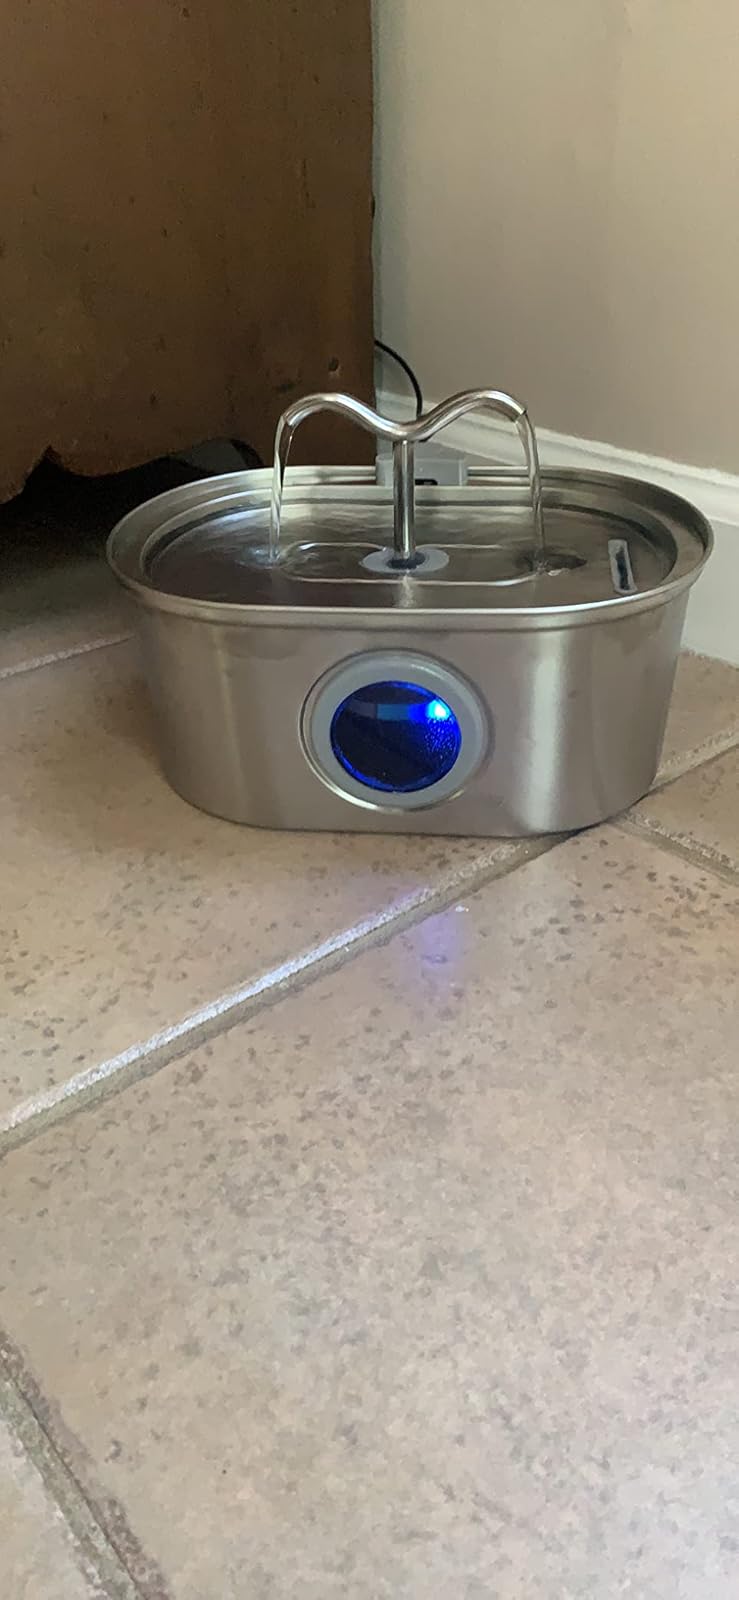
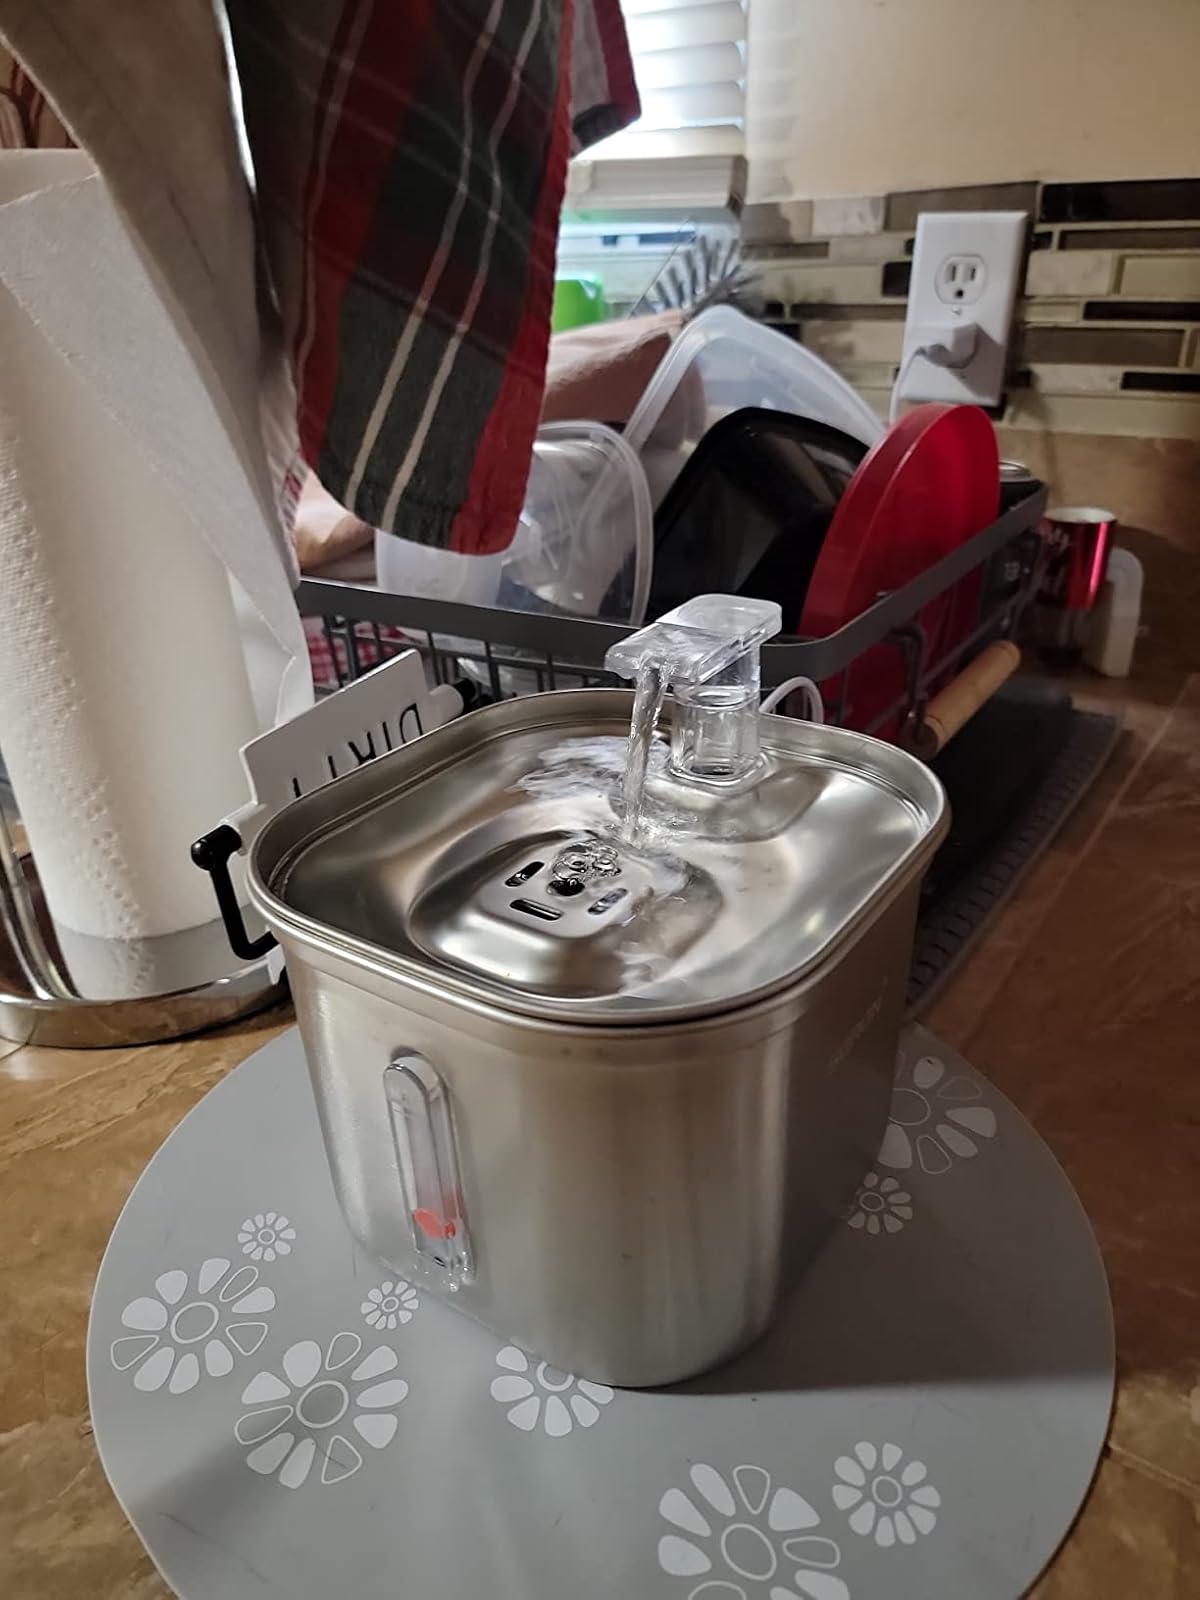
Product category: items_bowl
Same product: no